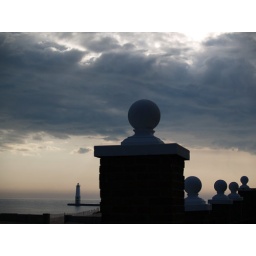
I think this house was built by a famous Great Lakes ship captain.